Bodashtart inscriptions

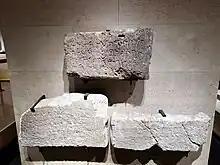
Three of the Bodashtart inscriptions on display at the Louvre (AO 4838, AO 3552, AO 3553)

The Bodashtart inscriptions are a well-known group of between 22 and 24 Phoenician inscriptions from the 6th century BC referring to King Bodashtart.